Brave New Land

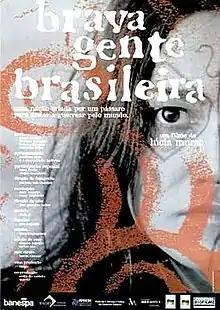
Theatrical release poster

Brave New Land is a 2000 Brazilian drama film written and directed by Lúcia Murat. The title comes from a line from the chorus refrain written by journalist Evaristo da Veiga for the Brazilian Independence Anthem. It depicts the conflicted relationship between Portuguese, Spanish and Indigenous in the 18th century.